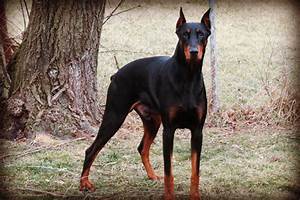
Label: cane